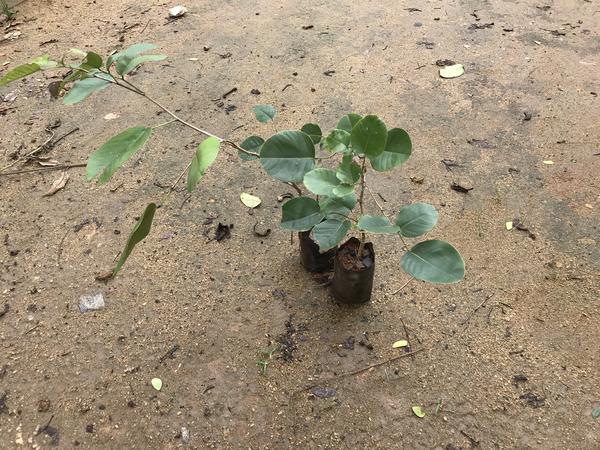
Plant: Raktachandini